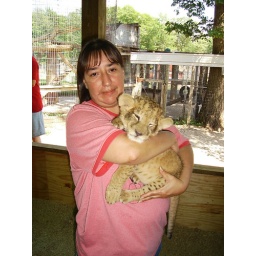
Jeanne holding the baby lion cub at the DeYoung Zoo in Wallace, Michigan....here-kitty-kitty!